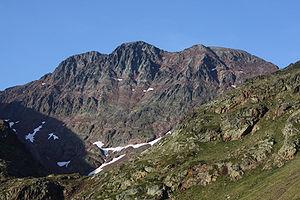
La Pique d'Estats est un sommet des Pyrénées situé sur la frontière franco-espagnole, dans le département de l'Ariège côté français et la comarque catalane de Pallars Sobirà côté espagnol.
Le pic de Verdaguer est un sommet du massif du Montcalm. Il constitue un avant-sommet de la pique d'Estats, point culminant du secteur. De par son statut de sommet secondaire, il peut être enchaîné avec la pique d'Estats, ou bien simplement contourné pour simplifier l'ascension au pic principal.
Les Pyrénées culminent au pic d'Aneto à 3 404 m d'altitude. La cote « 3 000 » est une altitude « mythique » dans les Pyrénées : c'est elle qui définit les « grands » sommets. Cette notion de « 3 000 » n'est apparue que vers le milieu du XIXᵉ siècle avec la généralisation de la carte d'état-major. Les pyrénéistes se prirent alors d'une véritable passion pour la conquête des « 3 000 ».